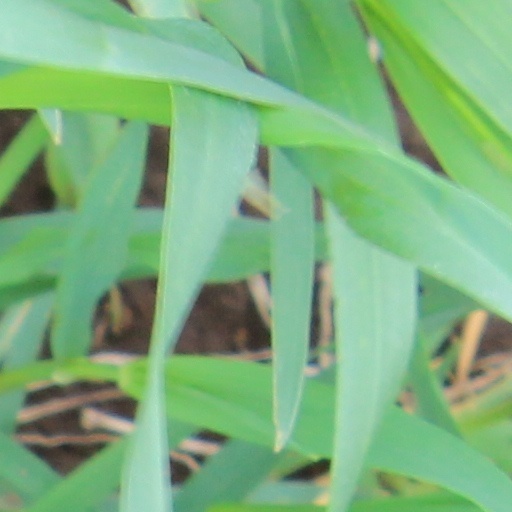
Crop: wheat